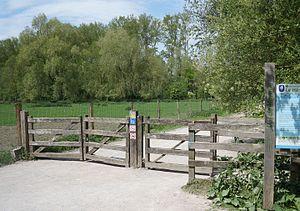
Réserve naturelle régionale du Héron au réserve du Héron par la Rue Colbert.- Parc du Héron à Villeneuve-d'Ascq
Villeneuve-d’Ascq est une commune française et une technopole, située dans le département du Nord, en région Hauts-de-France. Elle fait partie de la Métropole européenne de Lille.